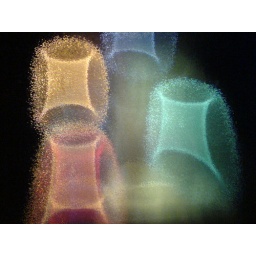
street lights in my bathroom window. there is a crazy world out there.